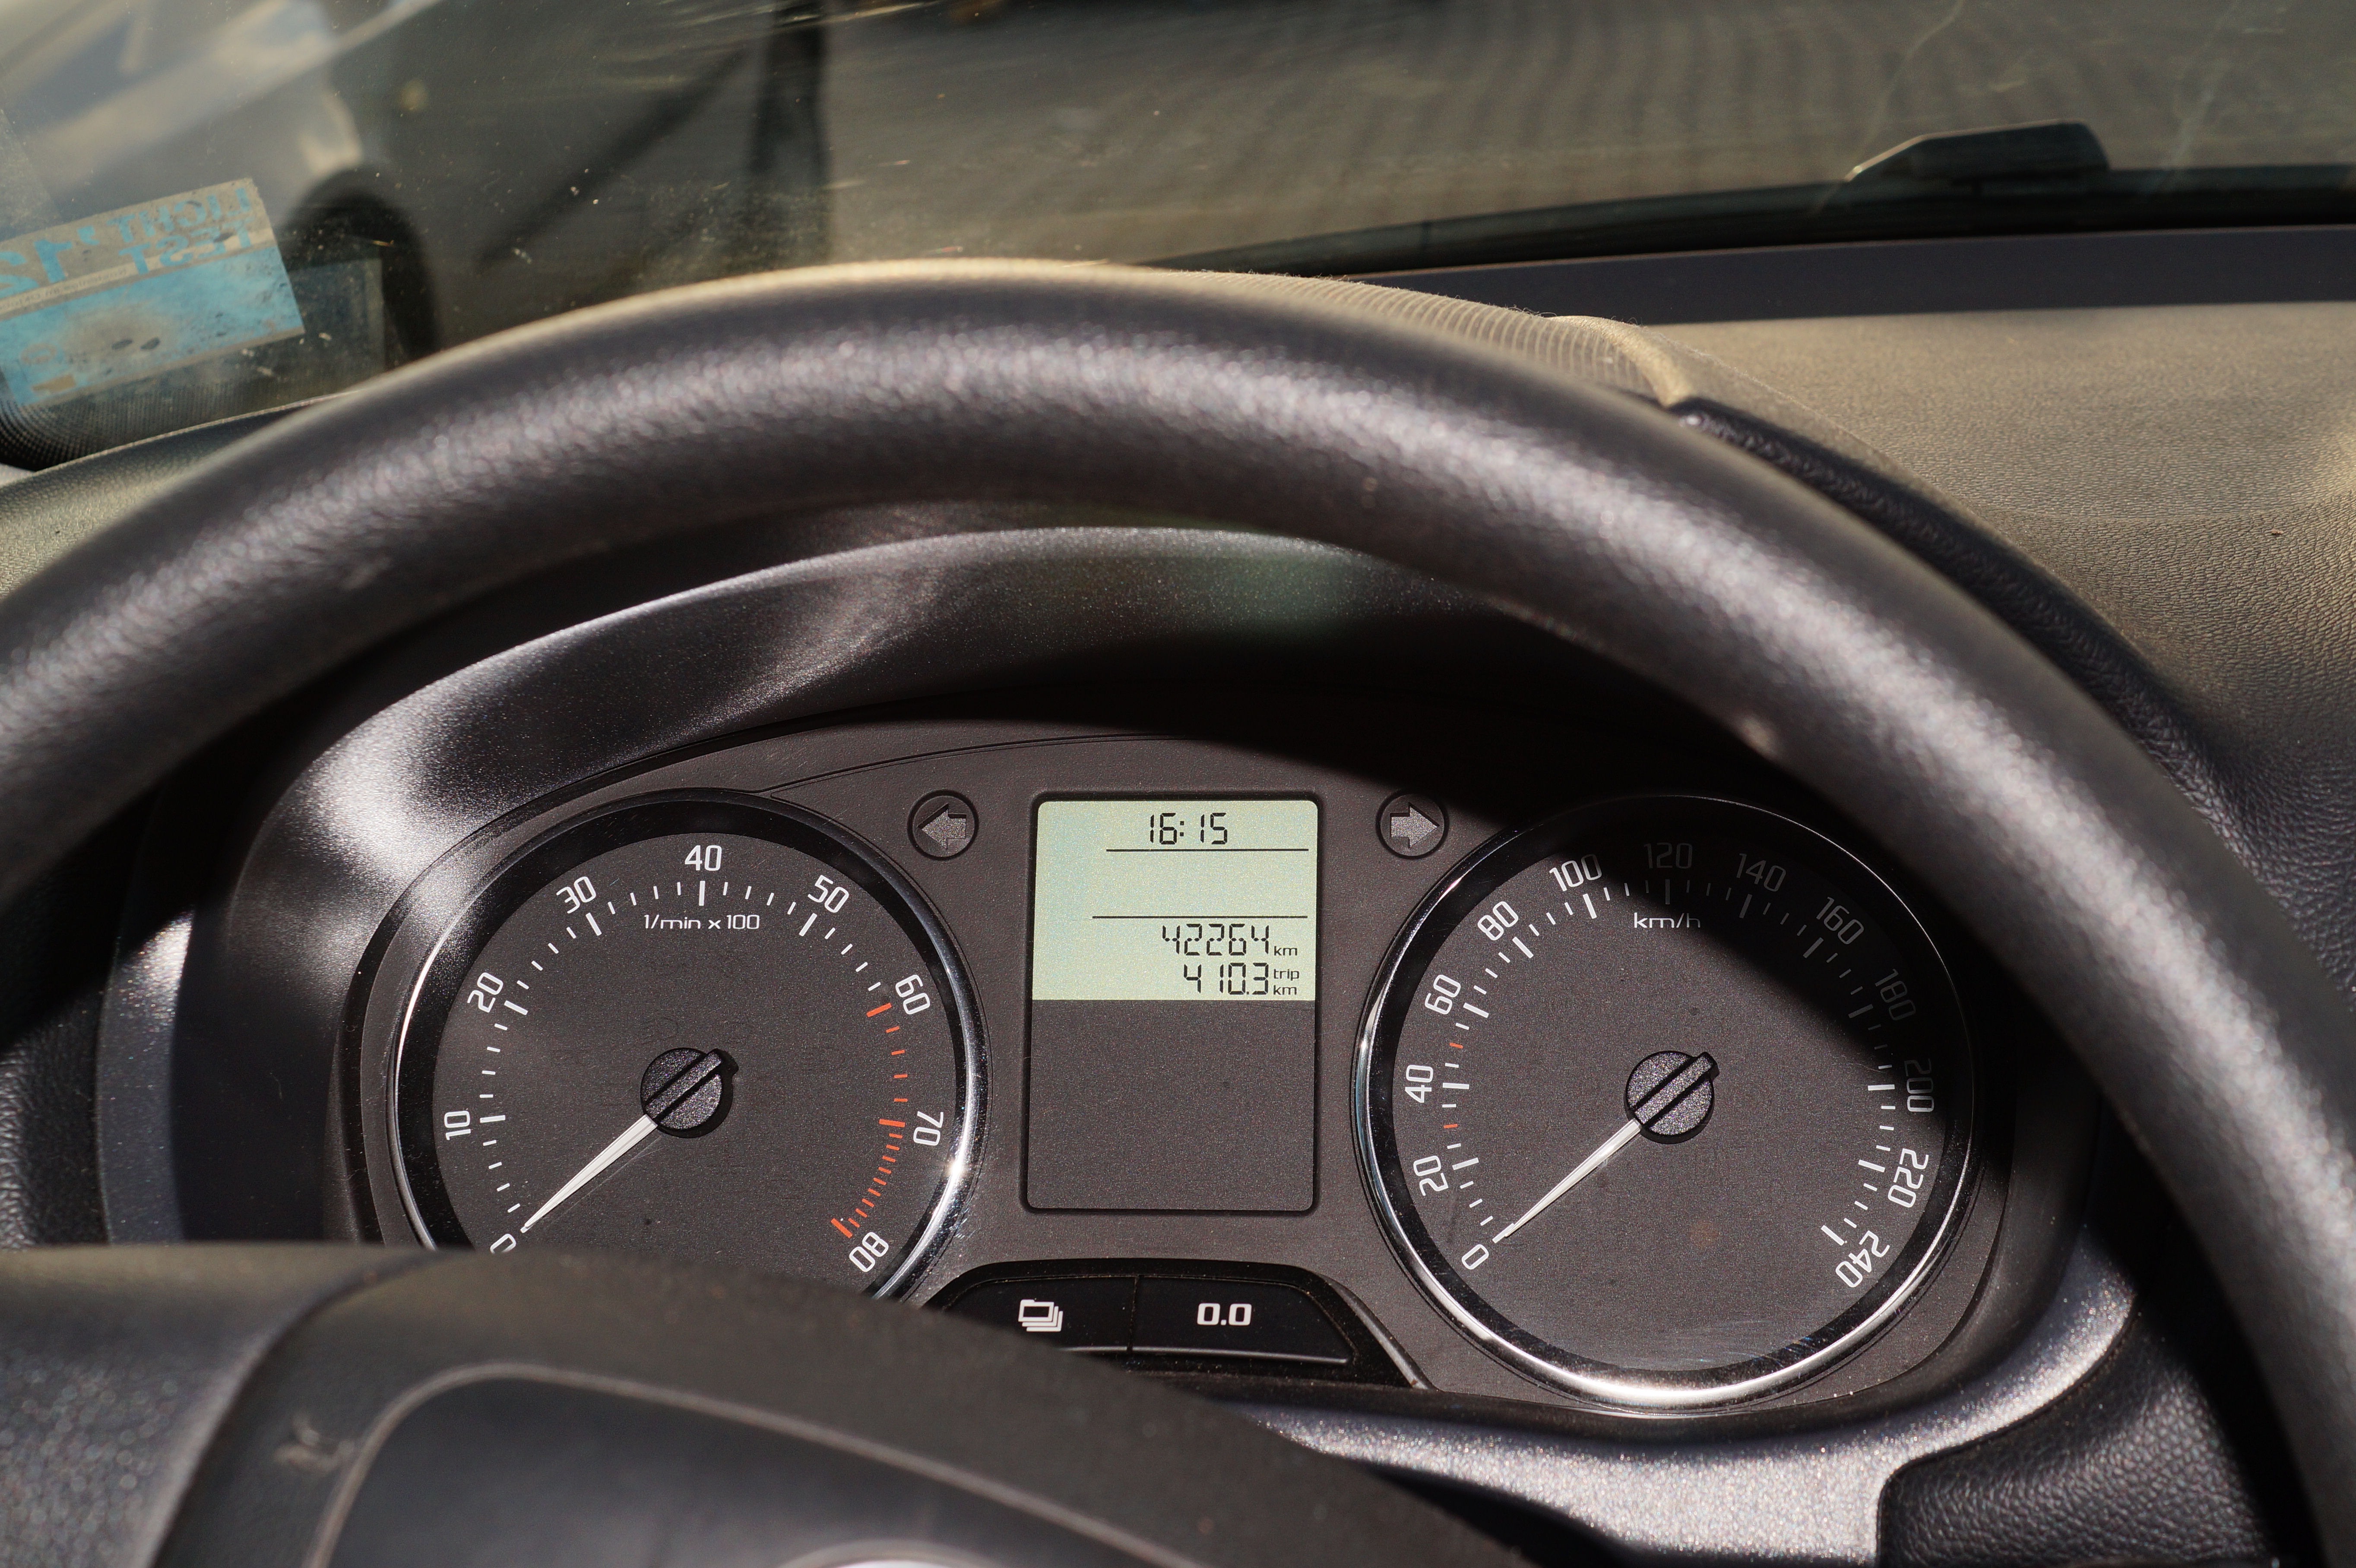
car, vehicle, auto, steering wheel, speed, speedometer, cockpit, hatchback, sedan, sport utility vehicle, land vehicle, automobile make, compact car, family car, supermini, kilometer display, seat ibiza